Boy Eating the Bird's Food

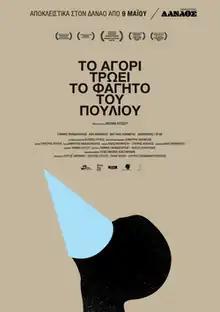
Theatrical release poster

Boy Eating the Bird's Food is a 2012 Greek drama film written and directed by Ektoras Lygizos (in his feature directorial debut), loosely based on the 1890 novel "Hunger" by Knut Hamsun. It was selected as the Greek entry for the Best Foreign Language Film at the 86th Academy Awards, but it was not nominated.